Morgan Stanley

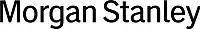
Current Morgan Stanley Logo 2022

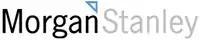
Historical logo used by Morgan Stanley in the early 2000s

On February 5, 1997, the company merged with Dean Witter Discover & Co., the spun-off financial services business of Sears Roebuck. Dean Witter's chairman and CEO, Philip J. Purcell, continued to hold the same roles in the newly merged "Morgan Stanley Dean Witter Discover & Co." Morgan Stanley's president John J. Mack became the firm's president and chief operating officer. In 1998, the name of the firm was changed to "Morgan Stanley Dean Witter & Co." Originally, the name was chosen to be the combination of the two predecessor companies to avoid tension between the two firms. Eventually, in 2001 "Dean Witter" was further dropped and the name became "Morgan Stanley" for unrevealed reasons. The merged firm began expanding overseas operations: in 1999, Mack set up a joint venture in India with local partner JM Financial.